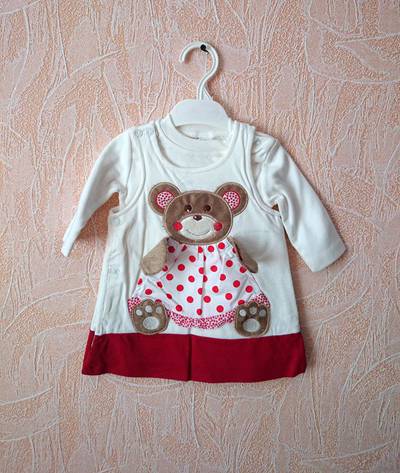
Waste category: clothes